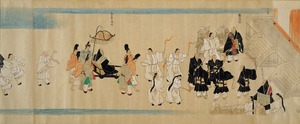
Tengu zoshi emaki. Détail du rouleau du Kofuku-ji.
Les sept Rouleaux illustrés des tengu forment un emaki généralement daté de 1296 vers la fin de l’époque de Kamakura. L’auteur y critique l’arrogance et les dérives des moines des principales écoles ou temples bouddhiques, qui, dans le folklore, pouvaient se transformer en tengu, des créatures surnaturelles ayant à la fois des traits humains et d’oiseaux. Des sept rouleaux originaux, il en subsiste cinq de nos jours, les deux autres n’étant connus que par des copies de l’époque d’Edo au XIXᵉ siècle. L’œuvre est classée bien culturel important.